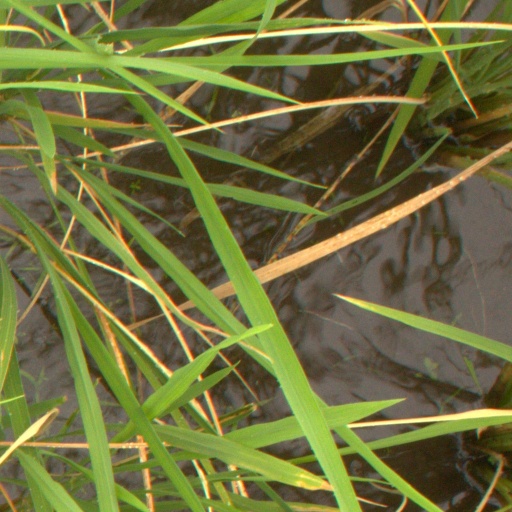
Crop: rice